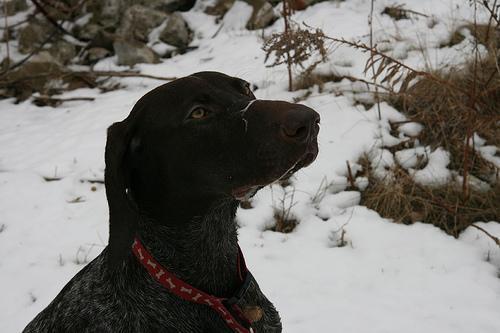
german shorthaired